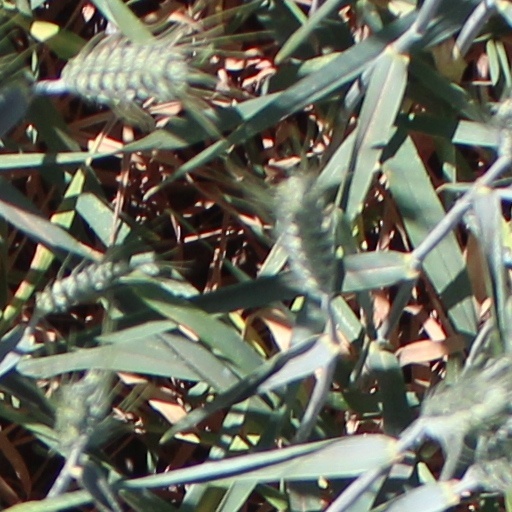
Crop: wheat